History of Davenport, Iowa

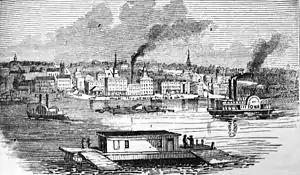
Davenport in 1865, facing north from Rock Island

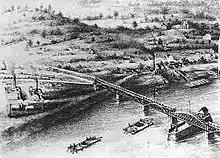
First bridge over the Mississippi River at Davenport

Colonel Davenport arrived in 1816 with the establishment of Fort Armstrong. He acted as a "sutler", or supplier, for the United States Army garrisoned at Fort Armstrong. Fort Armstrong was located on the northwestern tip of Arsenal Island with the purpose of monitoring fur trade traffic in the area and keeping the peace between local Native American tribes. He contributed to the organization and mapping out of the community, now known as the Quad Cities. He also aided in establishing plans for the first railroad bridge to cross the Mississippi. On July 4, 1845, Colonel Davenport was assaulted in his home by the Banditti of the Prairie men who thought he had a fortune in his safe. Beaten and left for dead, he survived long enough to give a full description of the criminals before he died that night. Five men were charged with the murder of George Davenport, and all but one, who escaped before the trial, were hung for the murder. Three more men were charged with accessories to the murder. One man was sentenced to life in prison but escaped and was killed three months later, one man served one year in prison, and the charges were dropped against the third man, who left the area.